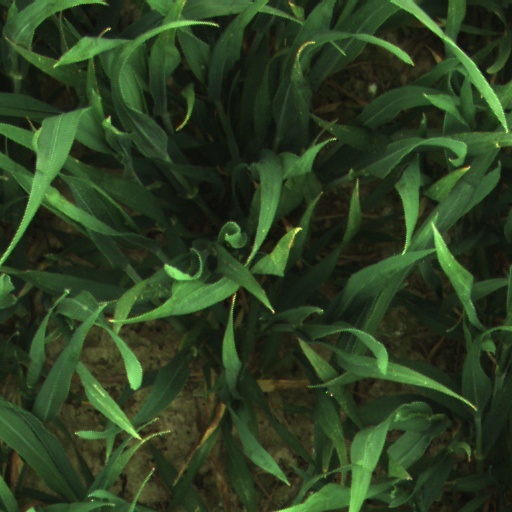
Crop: wheat